History of Indigenous Australians

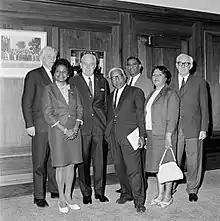
Prime Minister Harold Holt with Aboriginal rights campaigners ahead of the 1967 Referendum.

Nevertheless, Indigenous workers in the north were able to find jobs better than in south since there was no cheap convict labour available, though they were not paid in wages and were abused. There was a widely held belief that white people could not work in Northern Australia. Pearl hunting employed Aboriginal and Torres Strait Islander workers, though many were coerced into it. By the 1880s, the introduction of diving suits had reduced Indigenous workers to deckhands. Otherwise Indigenous people congregated at settlements such as Broome (servicing luggers) or Darwin (where 20 percent of the Northern Territory's Indigenous workers were employed). However, in Darwin the Indigenous workers were kept locked up at night. Most of the Indigenous workers in North Queensland, the Northern Territory, and the Kimberley were employed by the cattle industry. Wage payment varied by state. In Queensland, wages were paid from 1901 onwards, being set at a third of white wages in 1911, two-thirds in 1918, and equal in 1930. However, some of the wages were deposited on trust accounts, from which they could be stolen. In the Northern Territory, there was no requirement to pay a wage. Overall, up to the Second World War about half of the Indigenous stockmen received wages, and if so, they were well below the white level. There was also physical abuse of the workers, sometimes by the police.